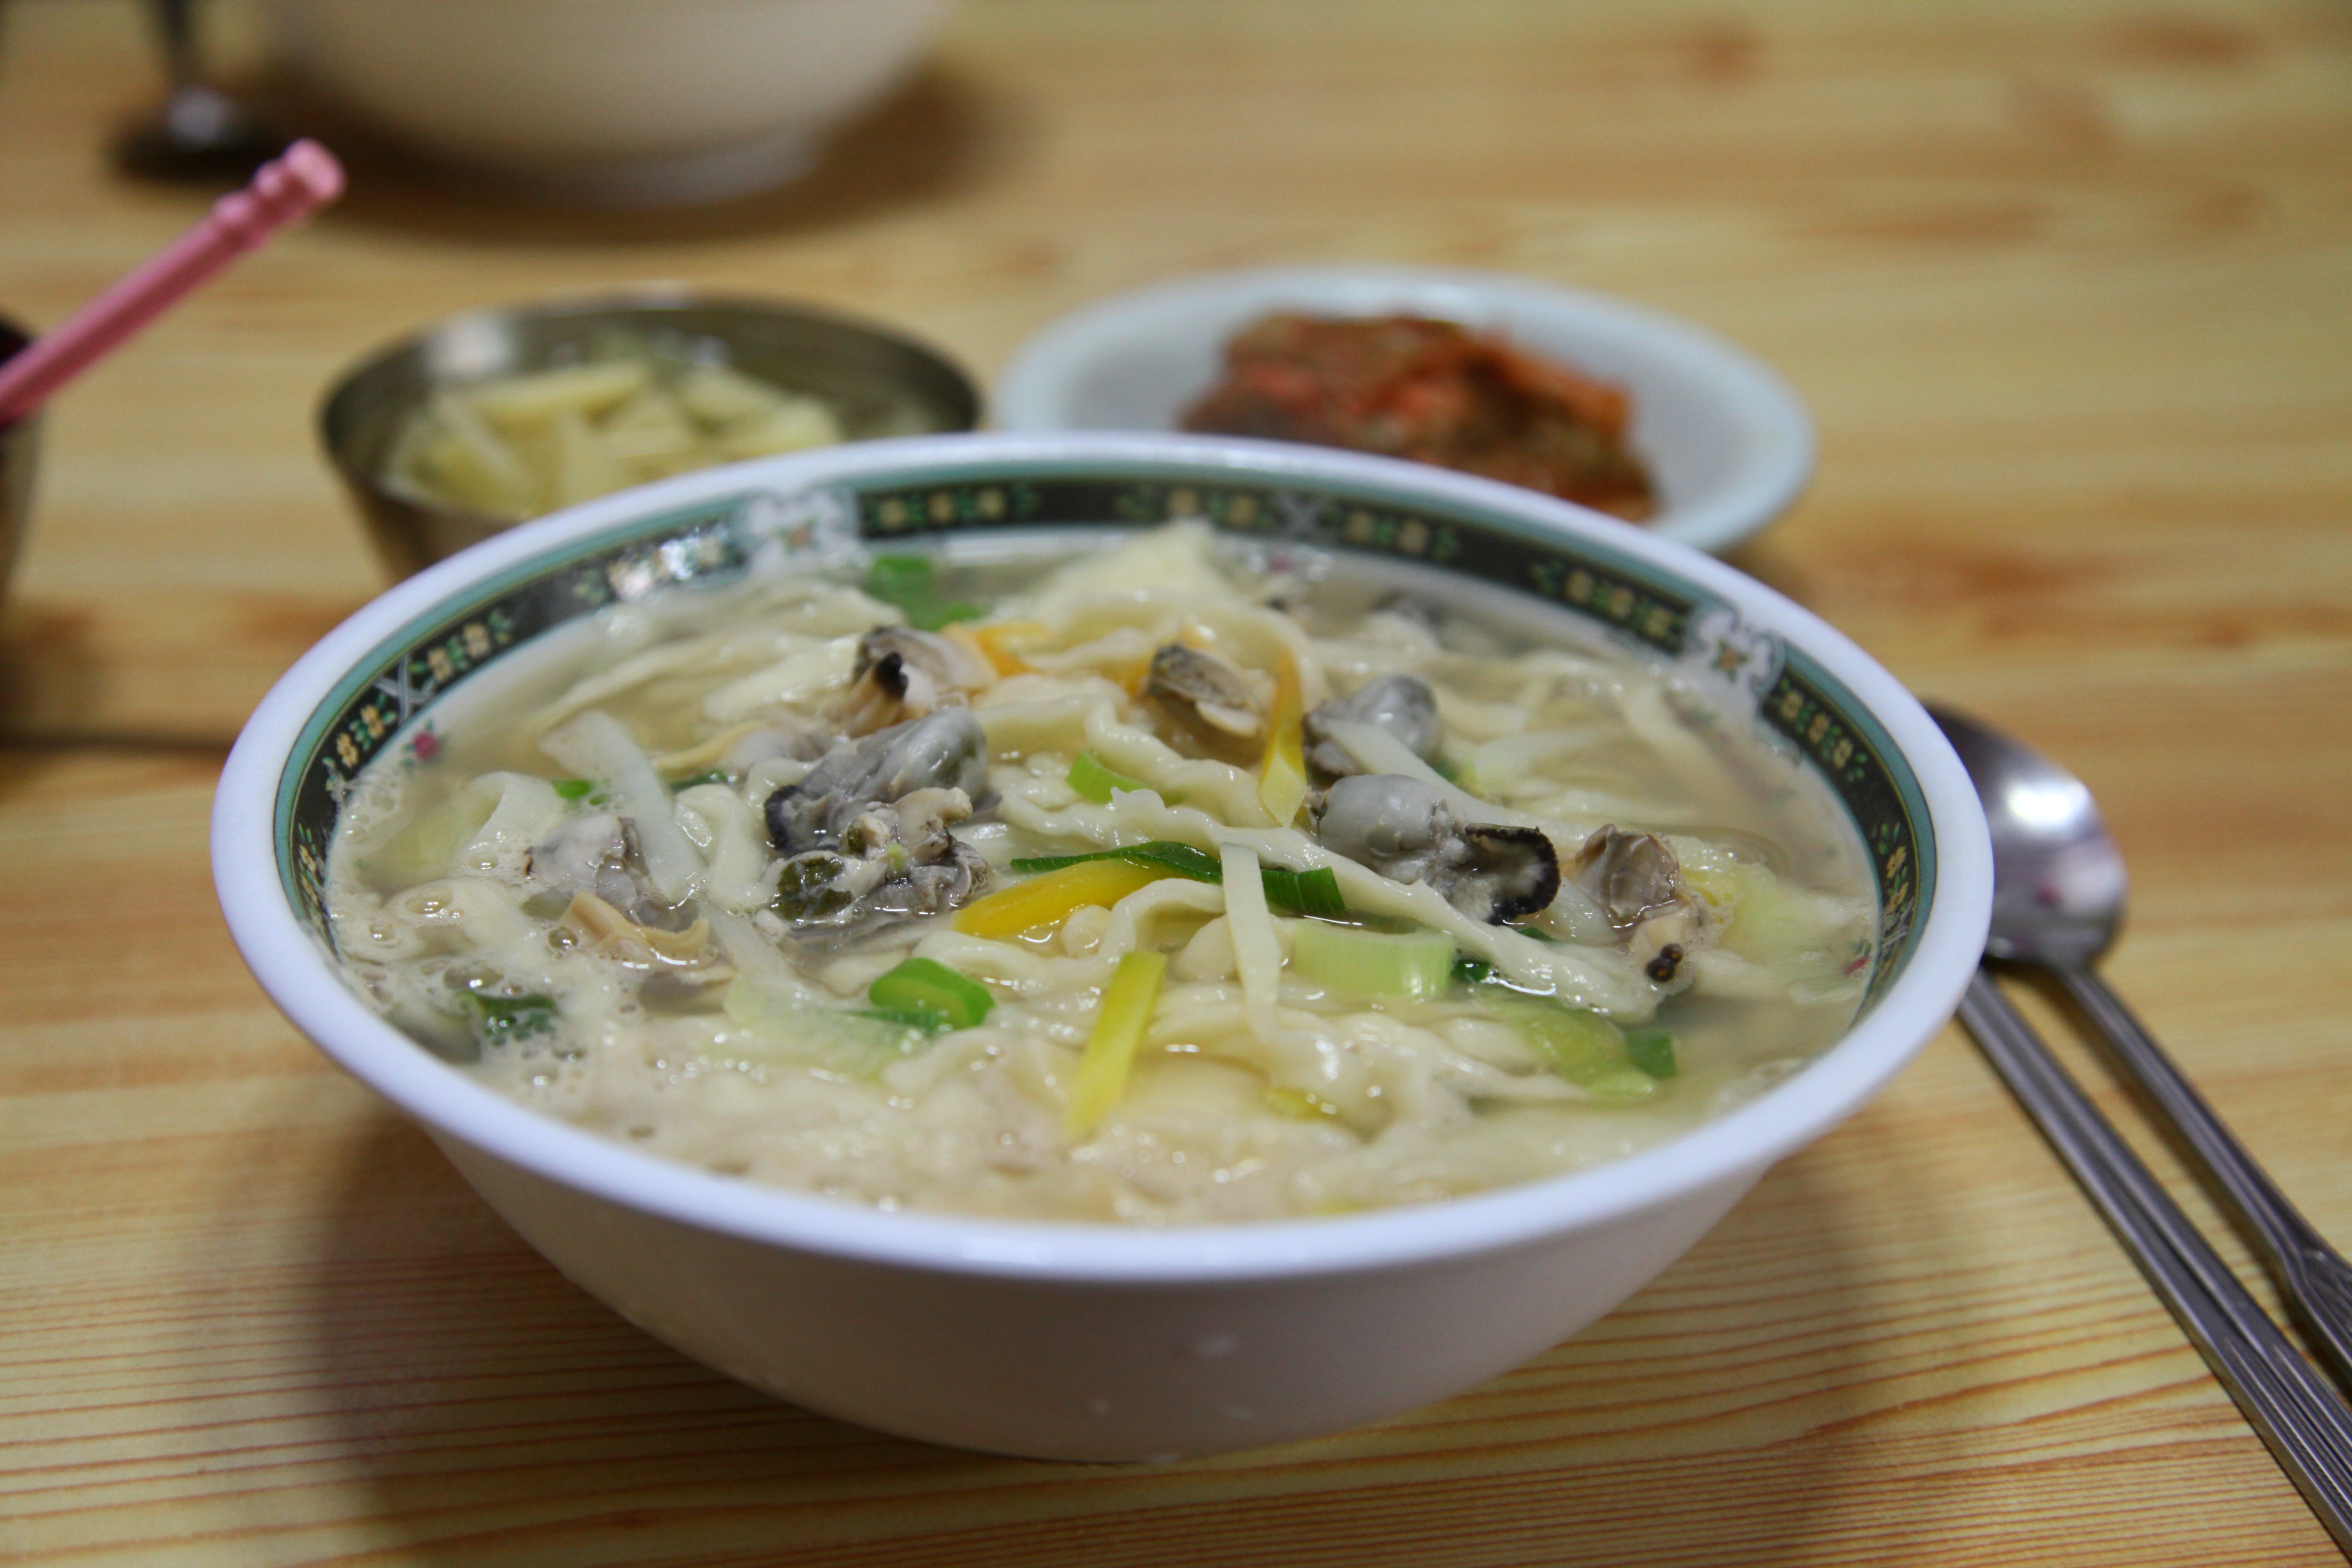
dish, food, produce, market, cuisine, soup, noodle, asian food, noodles, food market, if, korean food, if food, noodle soup, flour food, clam kalguksu, haemul kalguksu